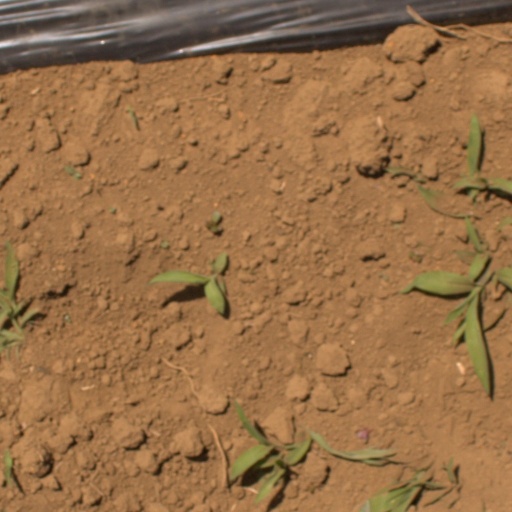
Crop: Jerusalem artichoke